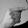
ASL letter: G